Power Macintosh 9500

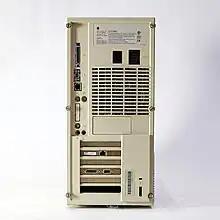
Rear view of a Power Macintosh 9500/132.

The 9500 includes several technological firsts for Apple. The CPU is connected via a daughterboard, and so can be swapped easily. Processor cards available were Single-processor versions ranging from 120 to 200 MHz, and a dual processor card with two 180 MHz CPUs. This is also the first Macintosh to use the PCI standard, with six PCI slots available—one of which must be used for a graphics card. Infoworld's Anita Epler noted that "Because most multimedia developers don't use the onboard video found on previous Mac models, Apple wisely economized by simply leaving it out. Users can purchase their own PCI graphics card or opt for Apple's 64-bit accelerated PCI video board with 2 MB of VRAM as an optional accessory."